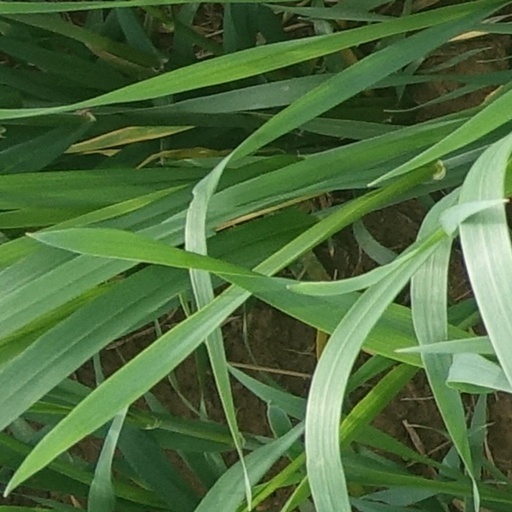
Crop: wheat